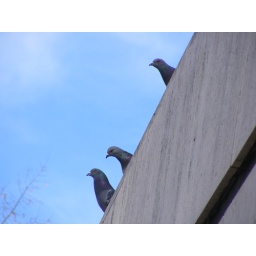
Three wise guys, sitting on the ledge of the newspaper building - just looking over the terrain of Main Street.